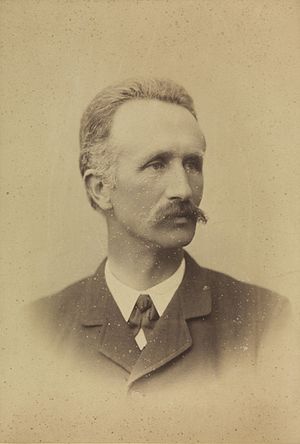
Jonas Collin (zoolog)
Jonas Sigismund Collin var en dansk zoolog og etatsråd og i øvrigt en mand med mange og forskelligartede interesser, søn af Edvard Collin.